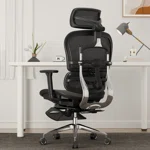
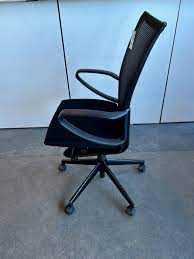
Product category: items_chair
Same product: no